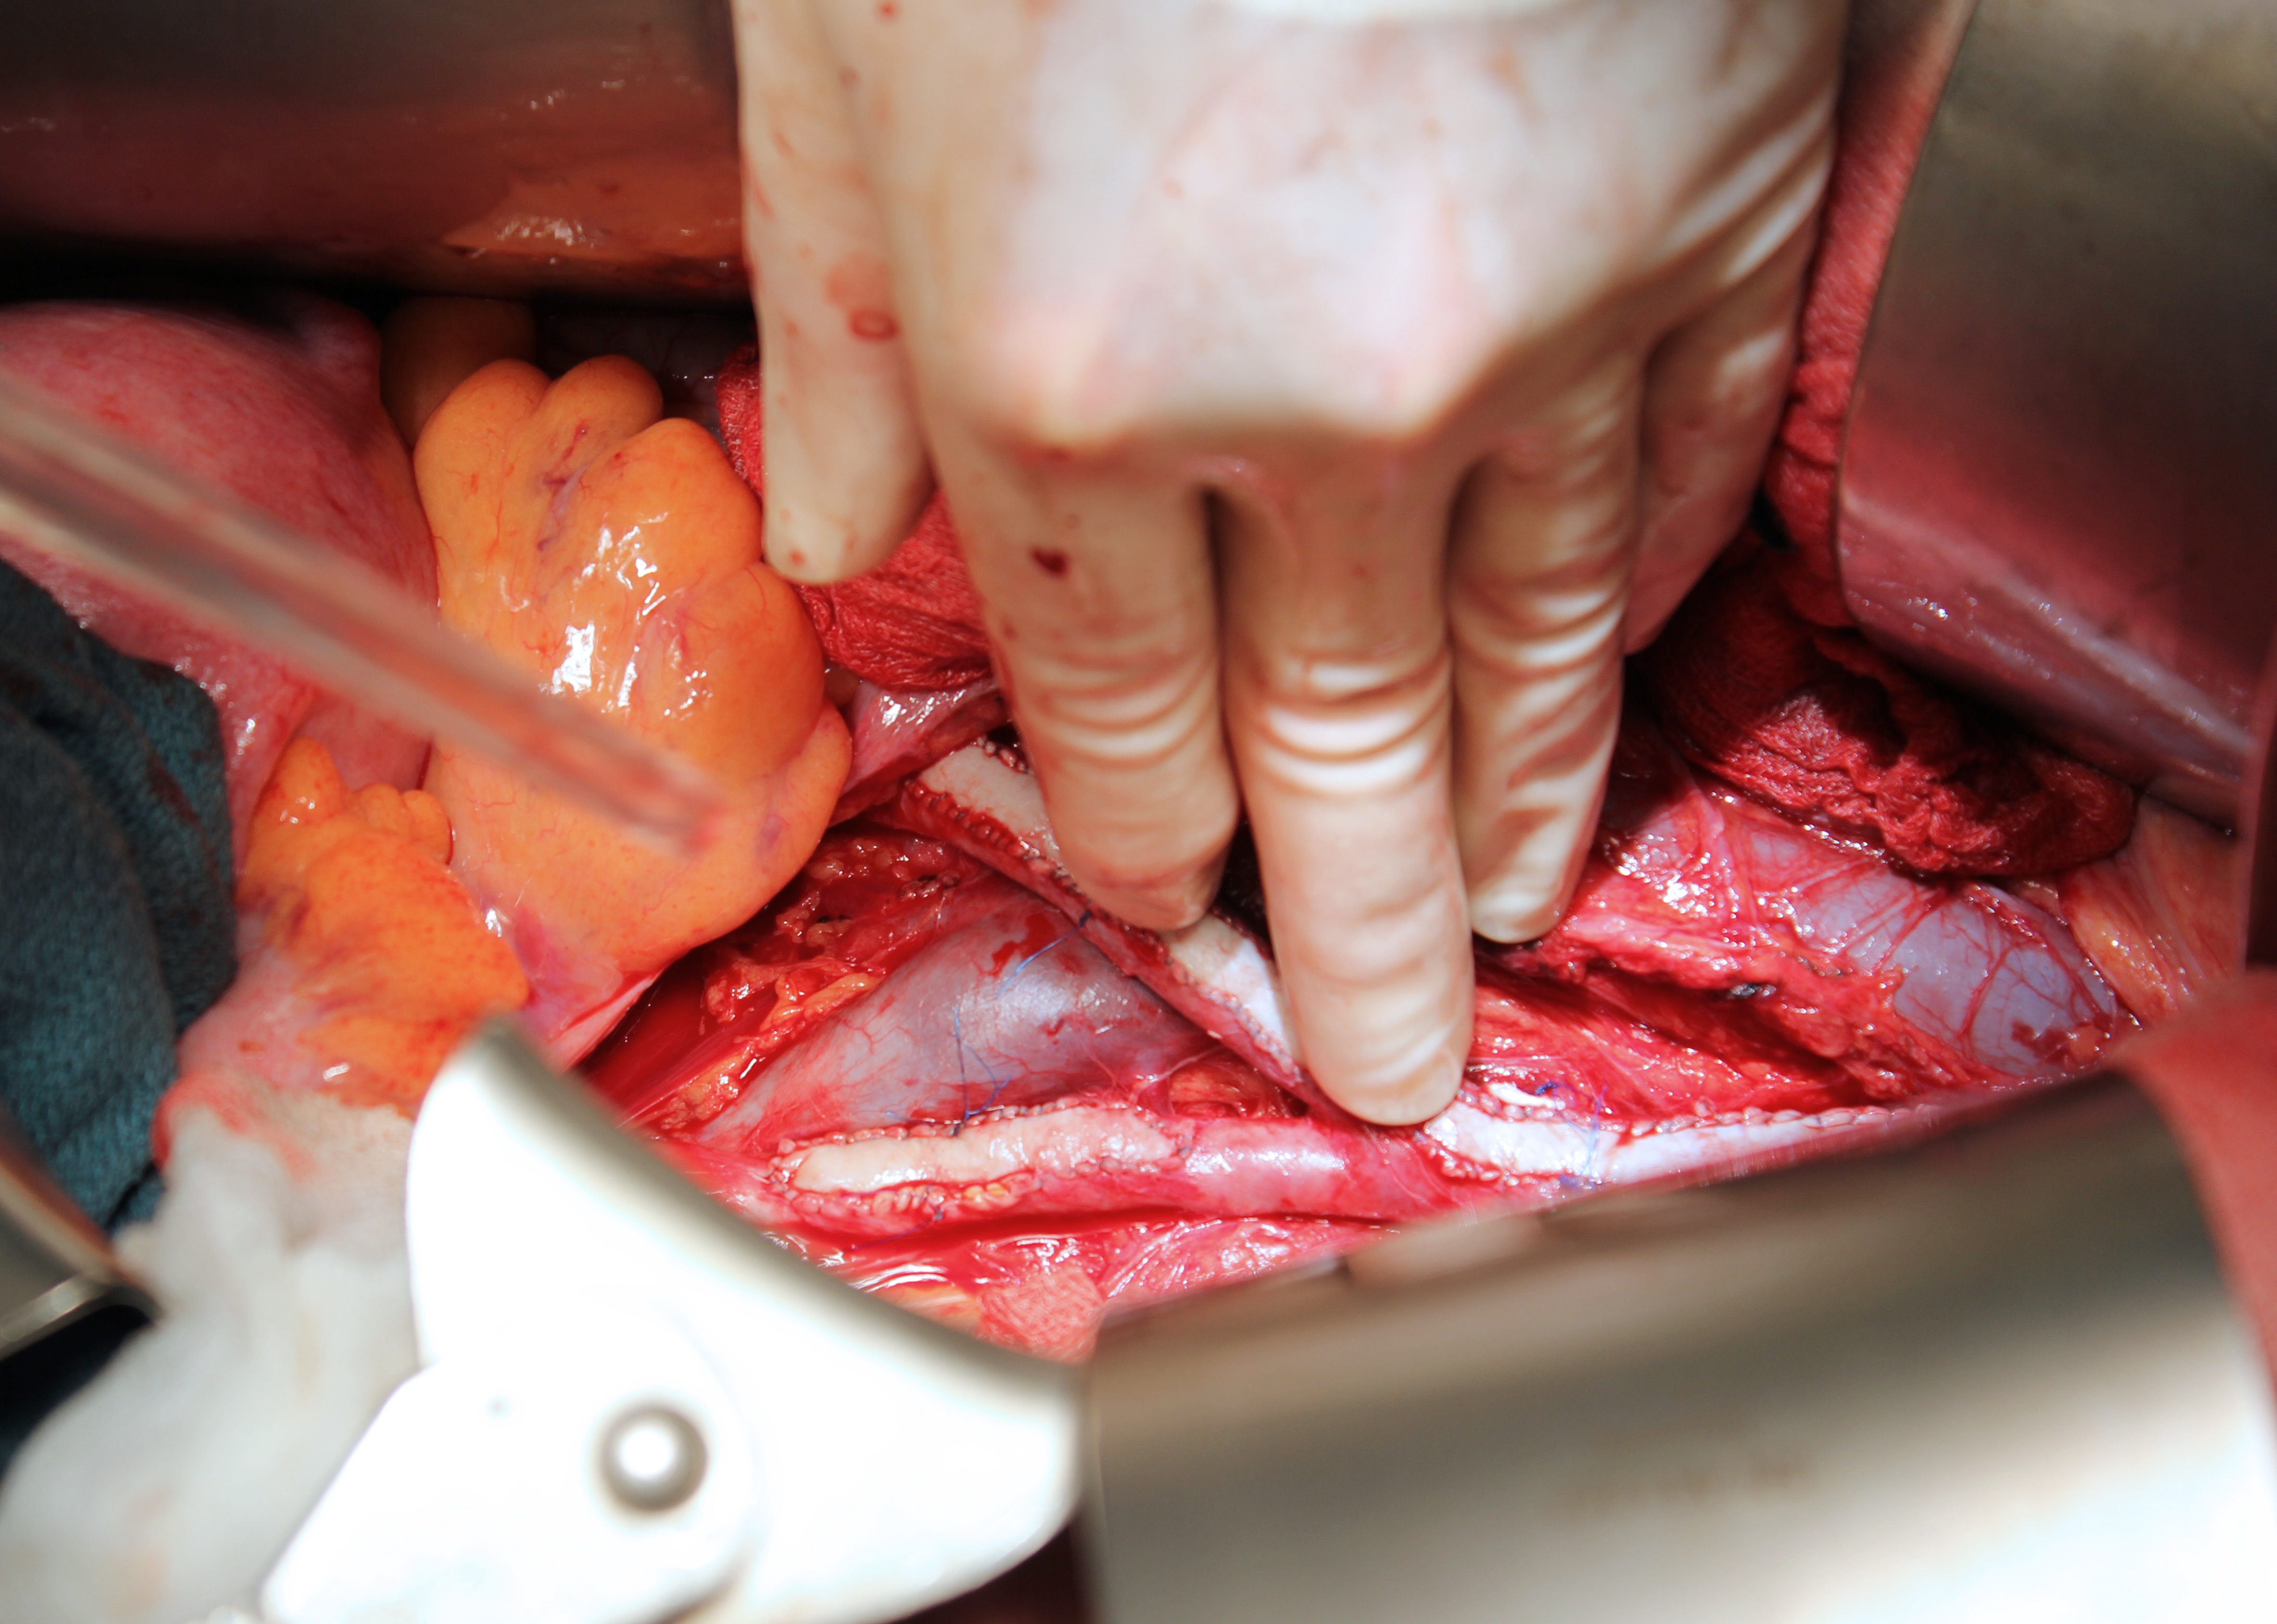
hand, leg, finger, food, lip, mouth, close up, human body, skin, hospital, organ, doctor, tooth, surgery, operation, surgeon, flesh, sense, vascular surgery